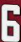
Number: 6